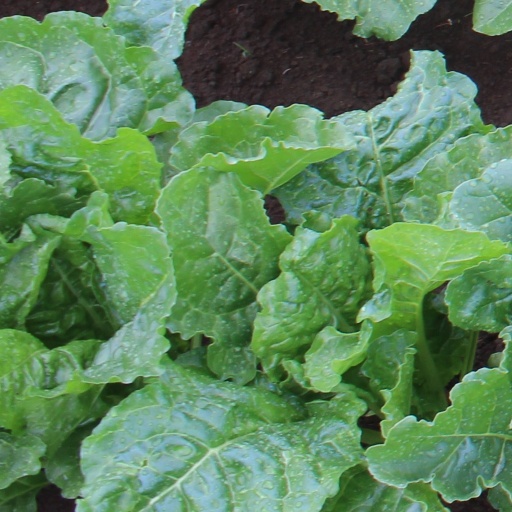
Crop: sugar beet